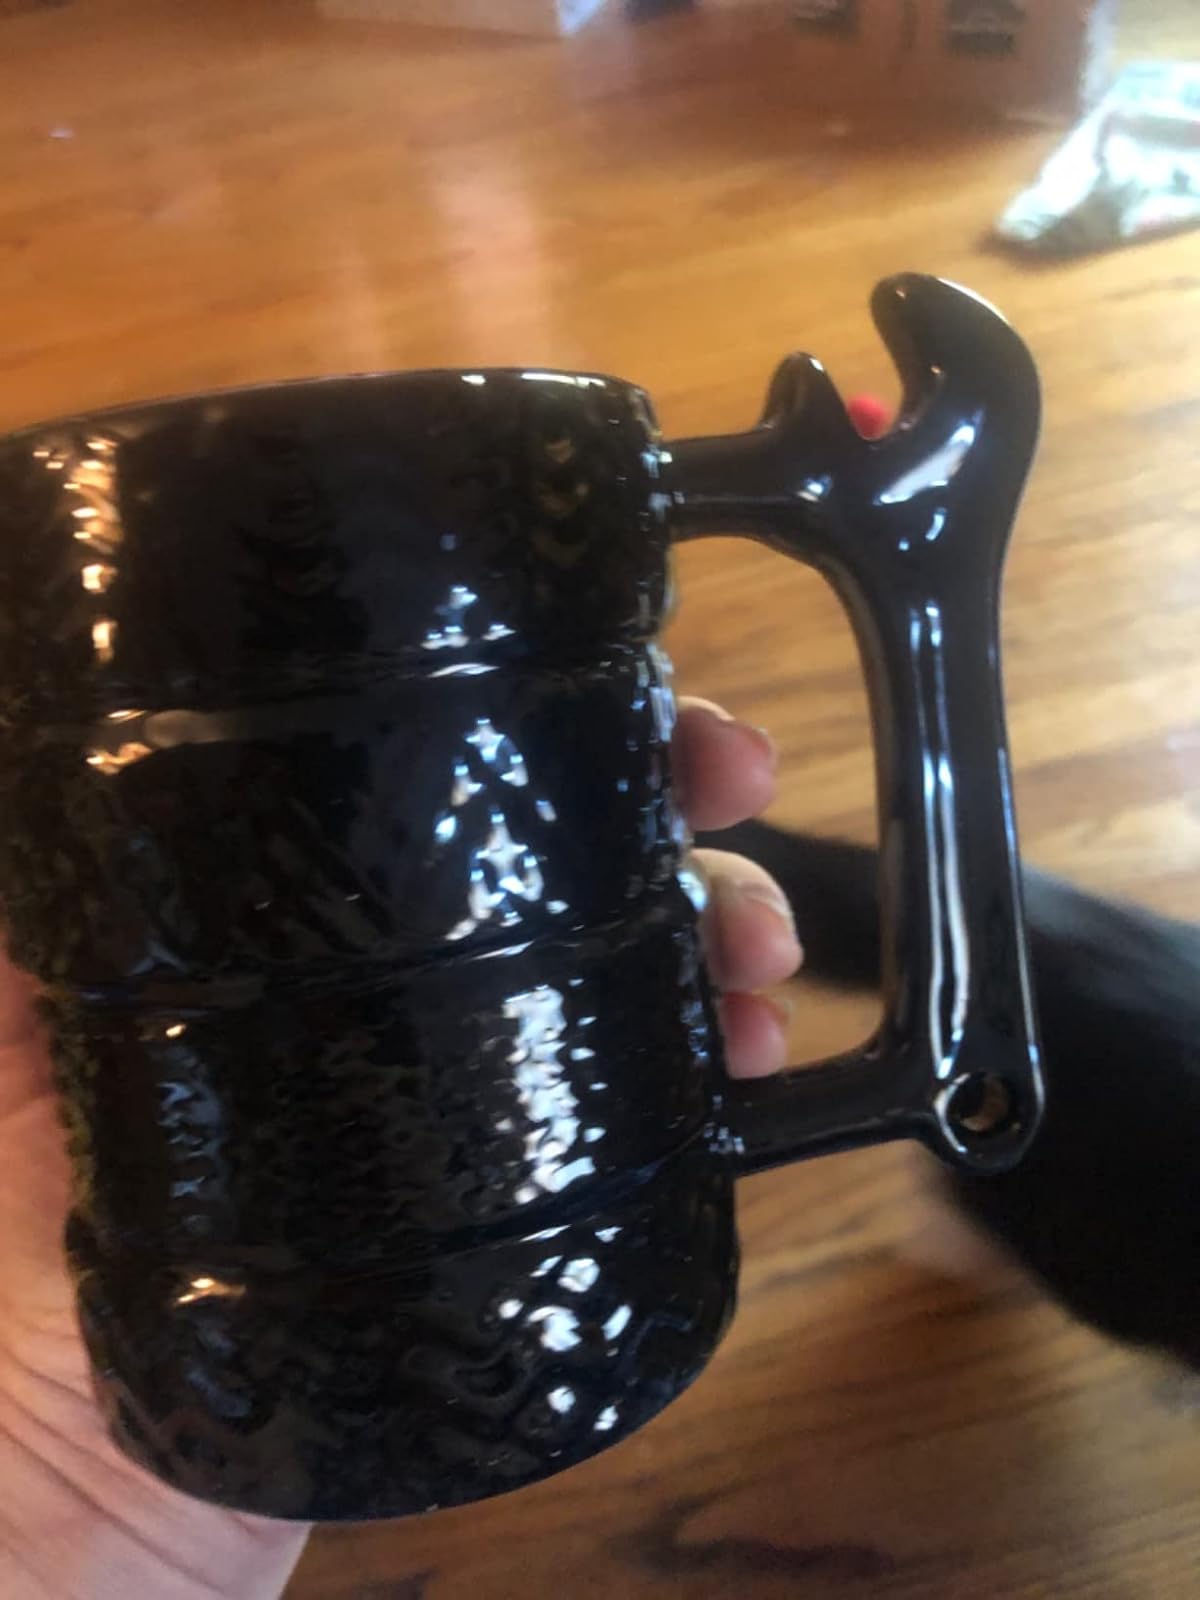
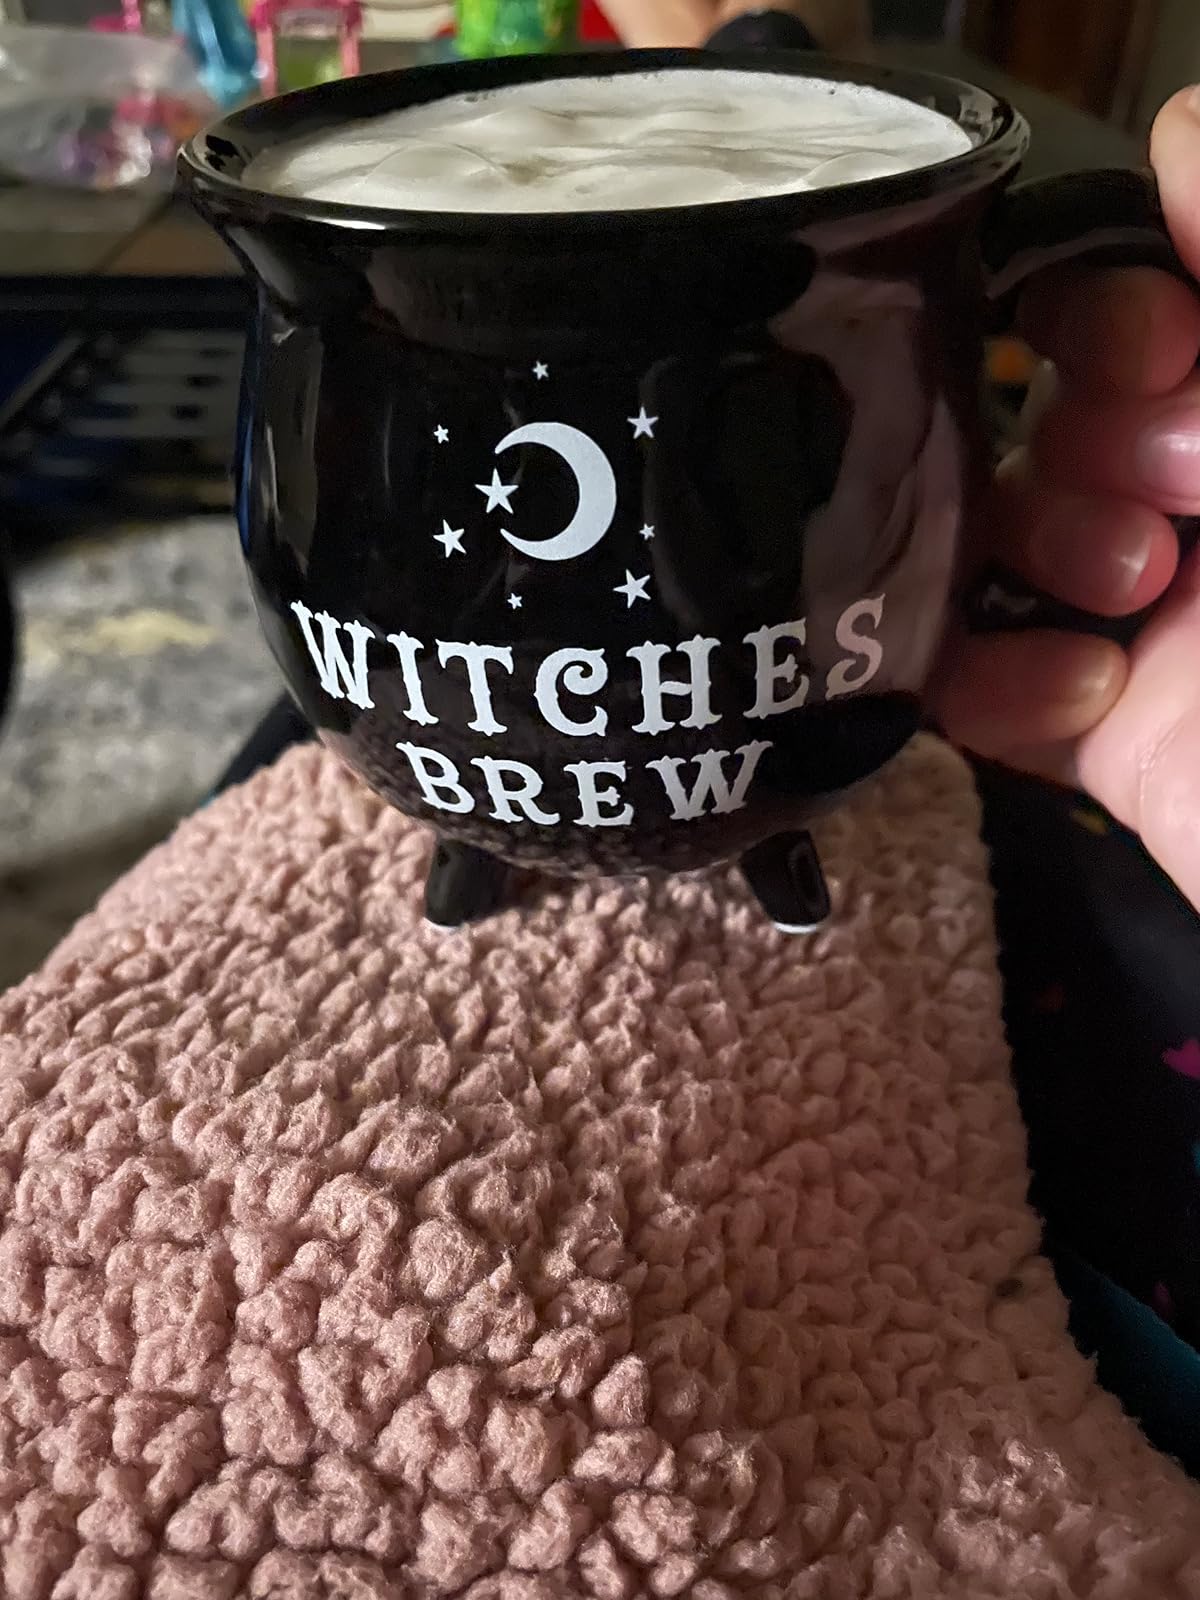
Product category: items_mug
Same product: no